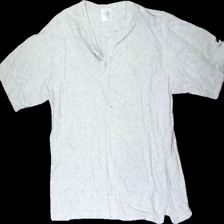
View: front
Type: T-shirt
Category: Unisex
Brand: Missing
Colors: Grey
Material: 100% cotton
Pattern: Logo print
Cut: Regular
Size: L
Season: All
Stains: Major
Damage: fläckar
Damage location: middle center
Damage 2: fläckar
Damage 2 location: bottom center
Damage 3: sned söm
Damage 3 location: bottom right
Price range: <50
Recommended usage: Export
Description: grå t-shirt med knappar fram och reklamlogga på högra armen. många fläckar på framsidan. sned söm på högra sidan.
Comment: märket kan ej avläsas på lappen